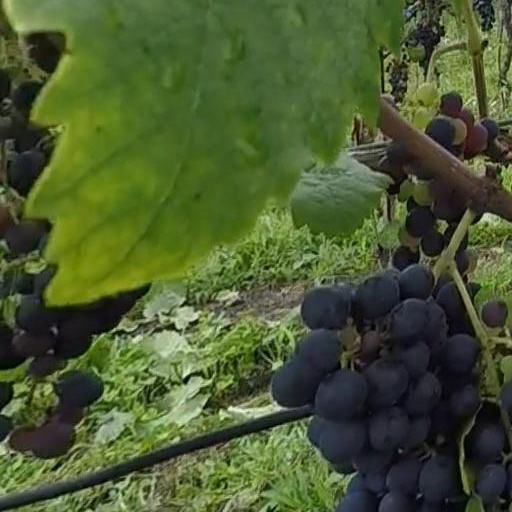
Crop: grape